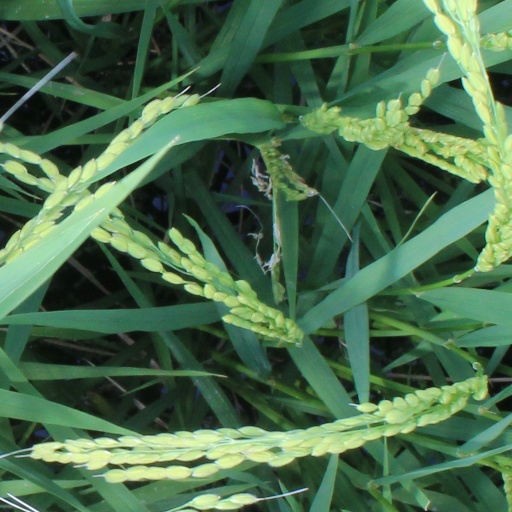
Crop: rice